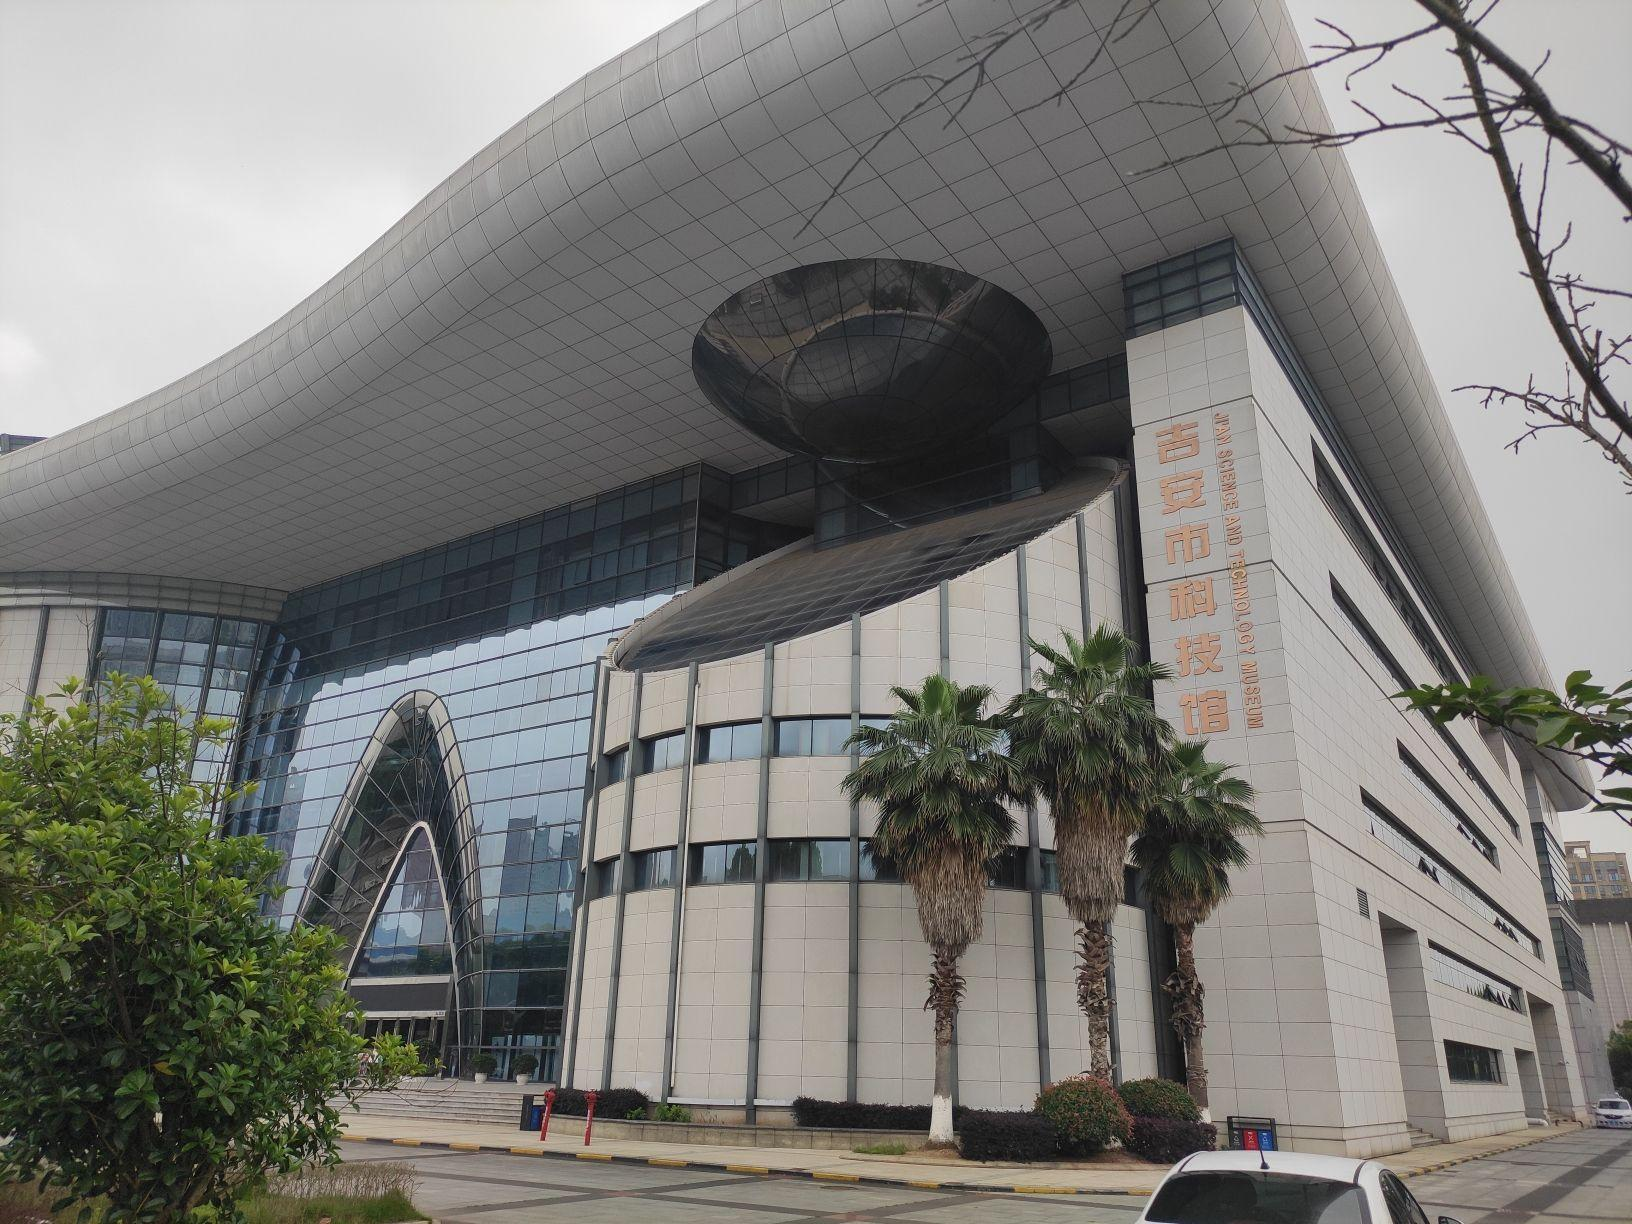
地标名称：吉安市科技馆
所在城市：吉安市·吉州区